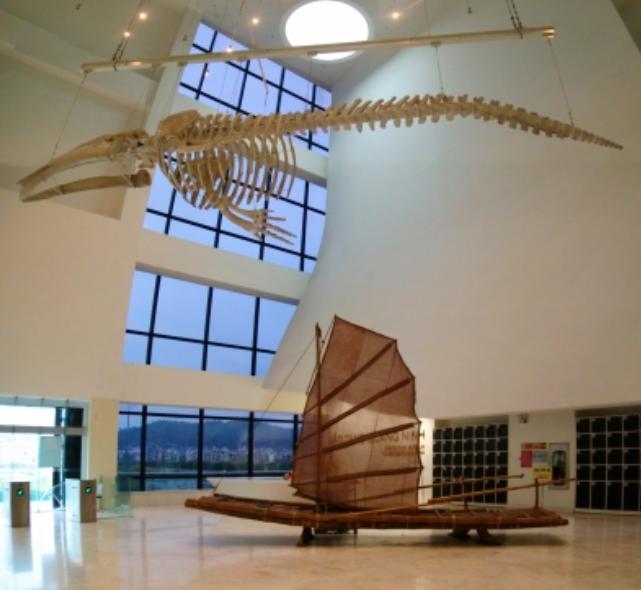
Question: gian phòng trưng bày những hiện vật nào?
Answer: một bộ xương cá và một chiếc thuyền